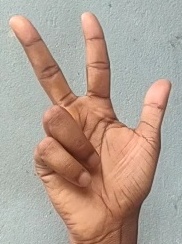
ASL sign: 3